Brevard College Stone Fence and Gate

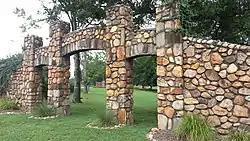
Brevard College Stone Fence and Gate, September 2012

Brevard College Stone Fence and Gate is a historic stone fence and gate located on the campus of Brevard College at Brevard, Transylvania County, North Carolina. It was erected by the Works Progress Administration in 1936–1937 to enclose the athletic field. The L-shaped structure consists of a diagonally set arcaded gate, flanked by walls measuring about 222 feet and about 252 feet in length.